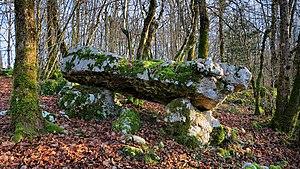
Le dolmen de Foucherans
Foucherans est une ancienne commune française située dans le département du Doubs, en région Bourgogne-Franche-Comté. Au 1ᵉʳ janvier 2019, la commune a fusionné avec celle de Tarcenay pour constituer la commune nouvelle de Tarcenay-Foucherans dont le siège est à Tarcenay.
Cet article présente la liste des sites mégalithiques du Doubs, en France.